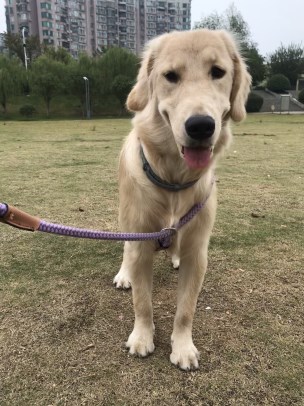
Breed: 5355-n000126-golden_retriever